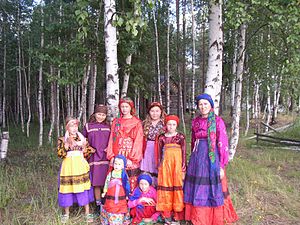
Komier
Komier er et finsk-ugrisk folkeslag, der lever i den vestlige del af Sibirien af Rusland. Komier inddeles i to grupper efter sprogdialekt: komisyrjänerne, der taler komi og komipermiaker, der taler komipermjakisk. Størstedel af komisyrjänerne bor i den russiske republik Komi, med mindre grupper i Nenetskij autonome okrug, Khanty-Mansíjskij autonome okrug, Jamalo-Nenetskij autonome okrug, Murmansk oblast og Arkhangelsk oblast, mens komipermiakerne for størstedelen lever syd for republikken Komi i Perm kraj og Kirov oblast.